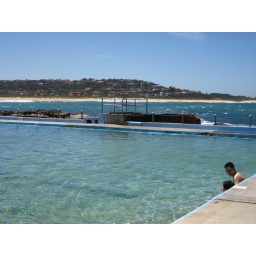
Pool are built so that the ocean water washes over into them to keep them full.